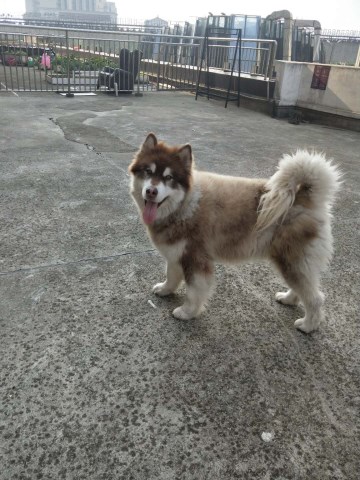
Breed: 1324-n000004-malamute